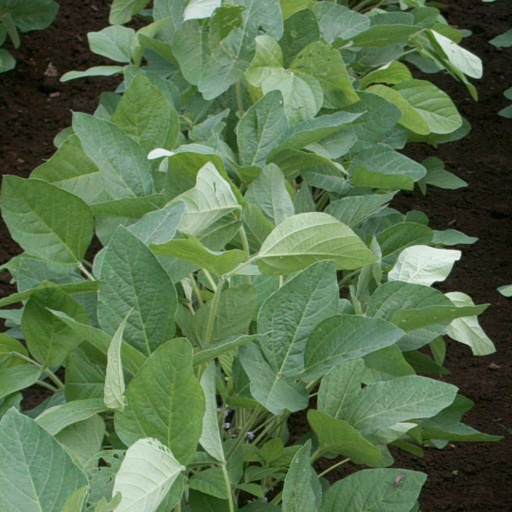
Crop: soybean